Sambandar

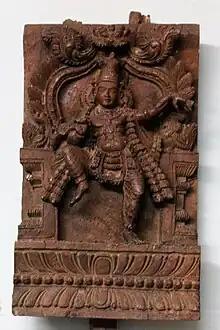
Sambandar (Wooden Image), ASI Museum, Vellore

The pilgrimage to temples, associated devotional singing with music, and other rituals started by Sambandar have thrived over the centuries. In contemporary Tamil Shiva temples, "Odhuvars", "Sthanikars", or "Kattalaiyars" offer musical programmes in Shiva temples of Tamil Nadu by singing "Tevaram" after the daily rituals. These are usually carried out as chorus programmes soon after the divine offering. The singing of Tevaram was followed by musicals from the music pillars in such temples like Madurai Meenakshi Amman Temple, Nellaiappar Temple and Suchindram.